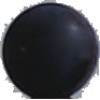
Label: Grape Blue 1